Rajan case

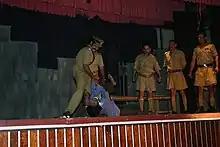
A scene from "Ormakal Zindabad"

The 2018 Malayalam movie Kaattu Vithachavar directed by Satheesh Paul presents investigation by a police team to disappearance of P. Rajan. The movie acted by Prakash Bare, Tini Tom Jayaprakash Kuloor provides a factual review of events, though the names of characters have been slightly changed.